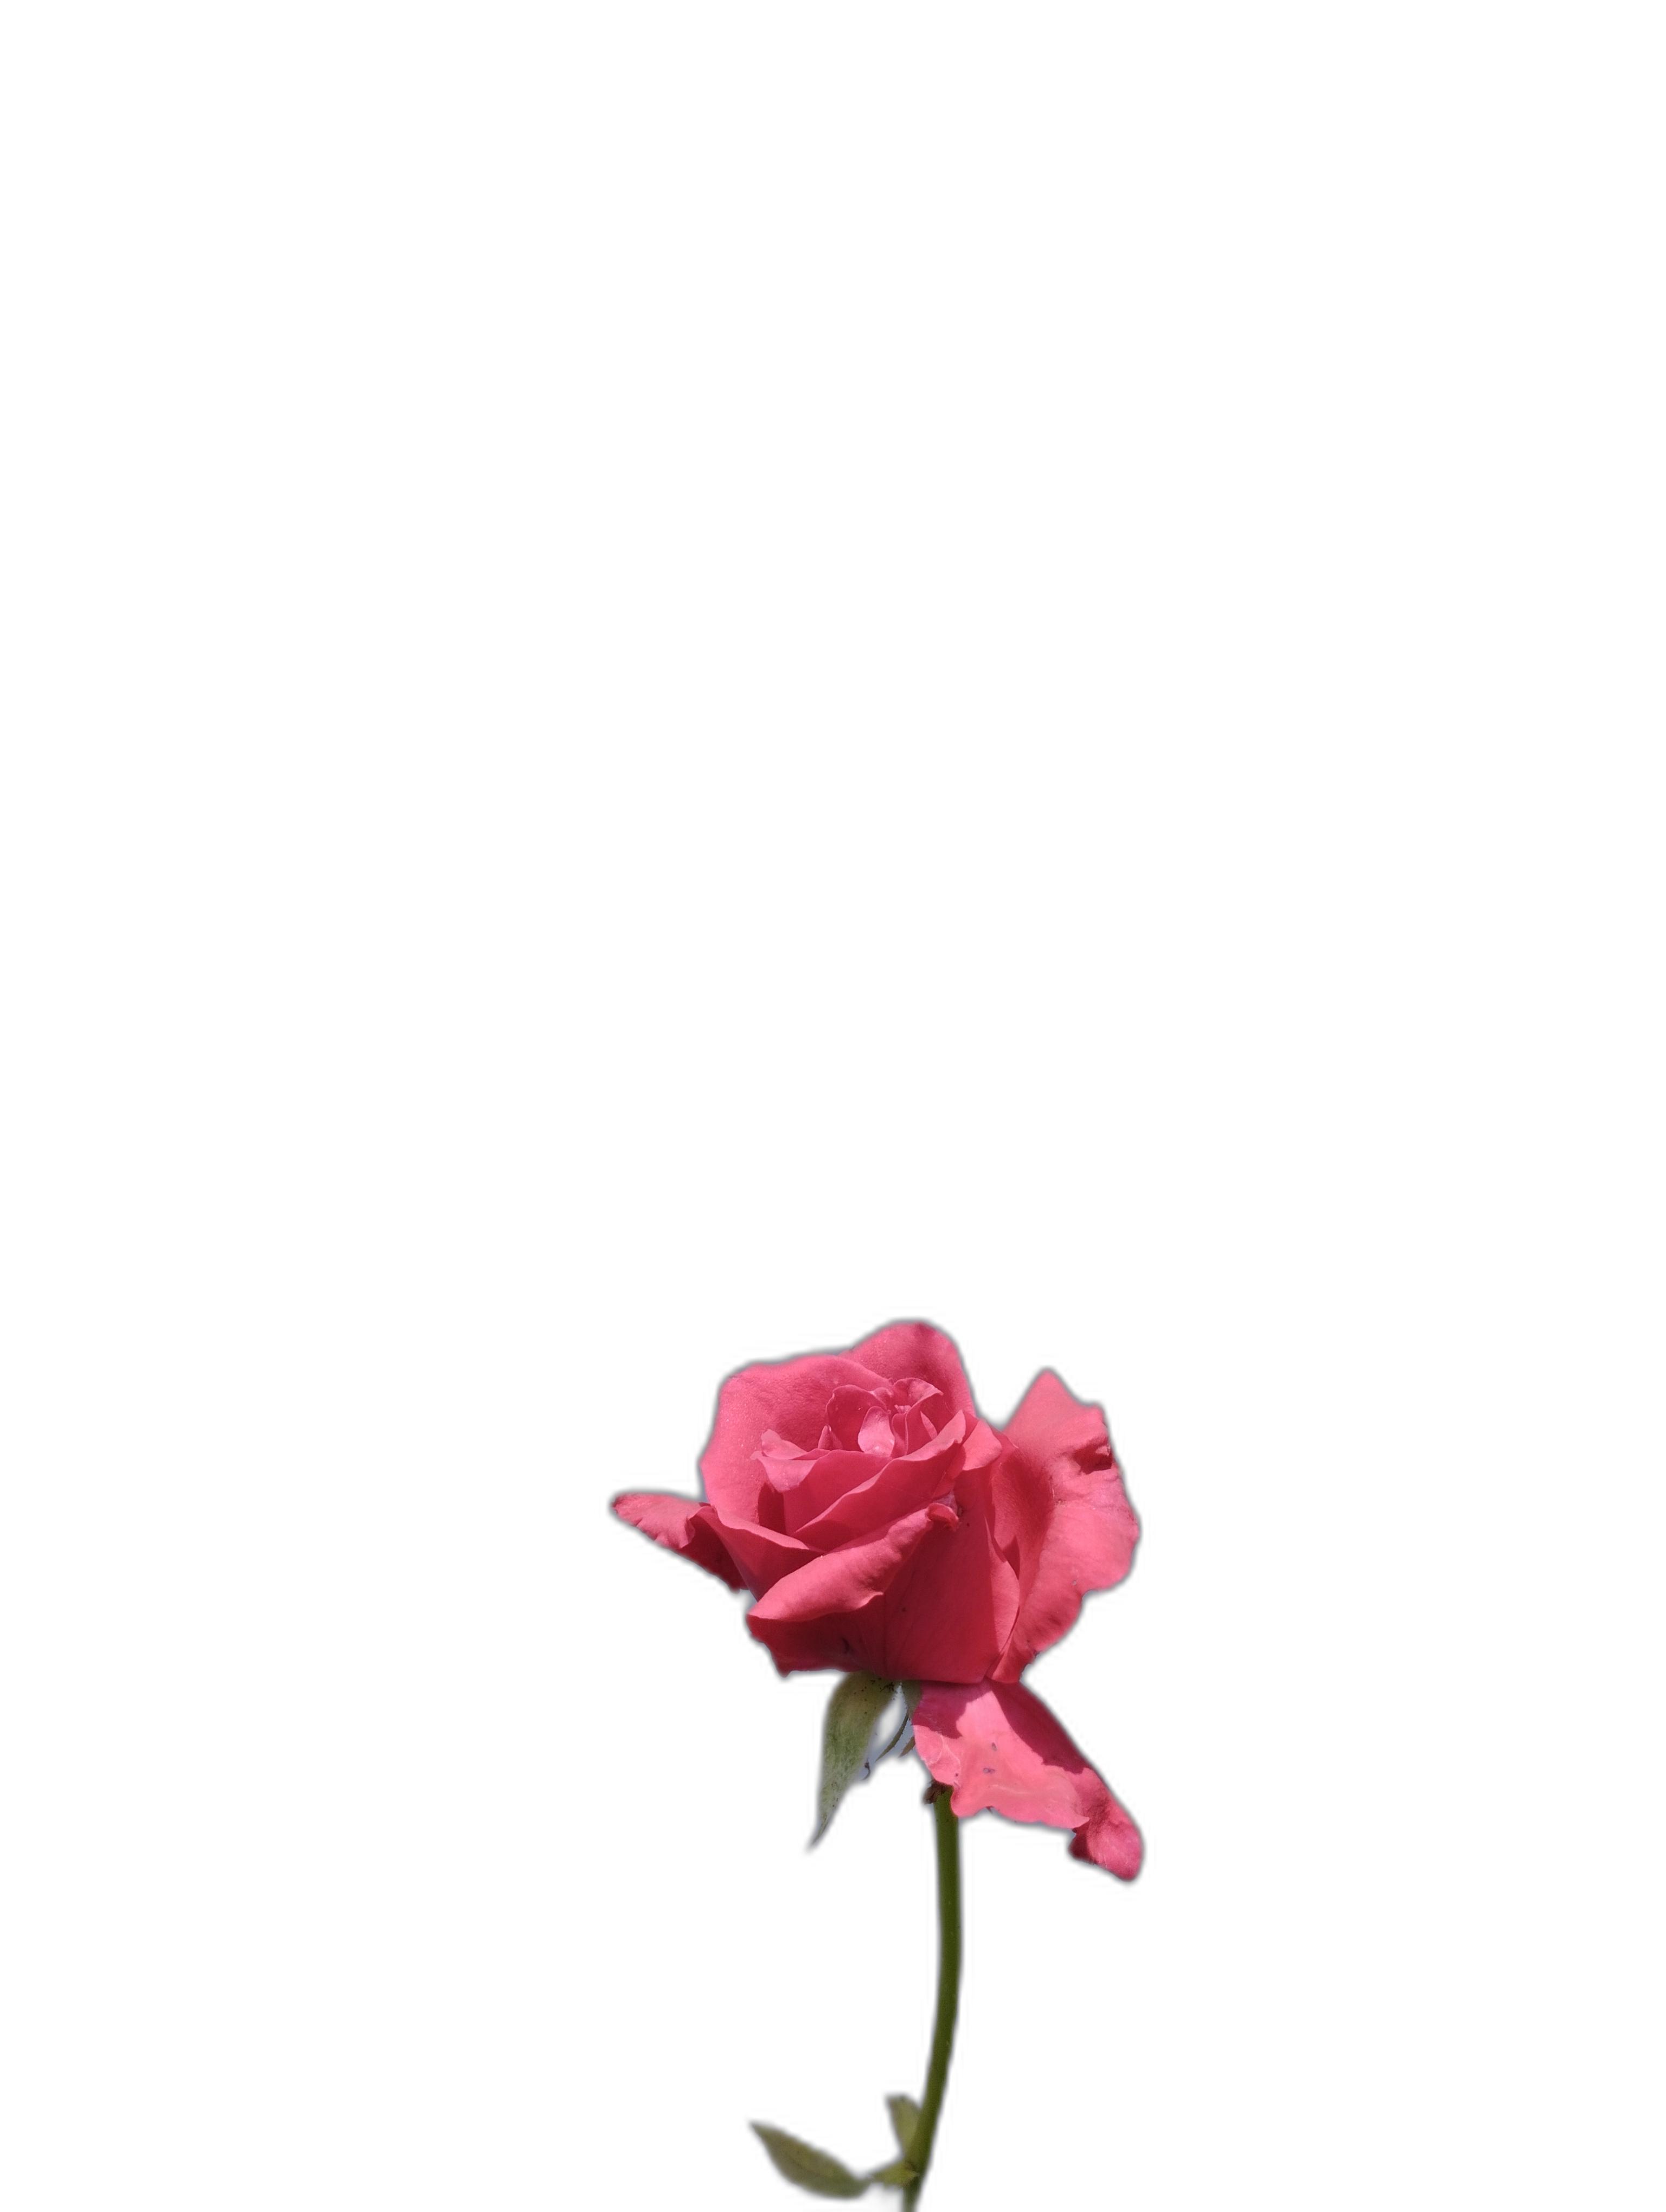
Label: Rose